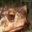
Label: frog